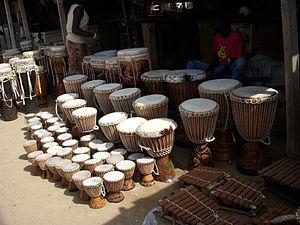
Le patrimoine musical sénégalais est plus connu que celui de la plupart des pays africains, grâce à la popularité du mbalax, qui est un genre de musique percussive wolof ; elle a été popularisée par Youssou N'Dour. Le tambourinage sabar est particulièrement populaire.